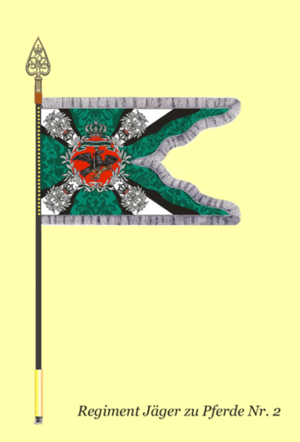
Ètendard de 2e regiment Chasseurs á cheval de l'armée prussienne Polski: Sztandar pl:2 Pułk Strzelców Konnych Cesarstwa Niemieckiego
Un chasseur à cheval est un type de cavalier militaire appartenant à la cavalerie légère, chargé généralement de missions de reconnaissance et d'éclairage de l'armée.